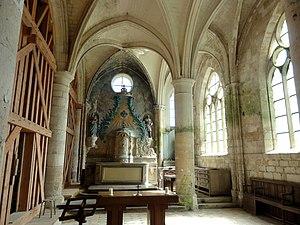
Chœur, vue vers l'est.
L'église Notre-Dame-de-l'Assomption est une église catholique située à Haravilliers, en France. De dimensions généreuses par rapport à l'importance du village, elle se distingue au premier regard pas son haut clocher-tour précédant la façade méridionale, mais il n'est pas d'un grand intérêt architectural. L'élément le plus remarquable est la tourelle d'escalier romane à l'angle sud-ouest de l'édifice, coiffé par un lanternon richement décoré. L'organisation et le plan de l'église sont difficiles à comprendre, car presque chaque siècle a laissé ses traces, et tous les styles architecturaux du roman tardif jusqu'au classicisme sont représentés, hormis le gothique flamboyant. En même temps, les différentes parties de l'église réunissent souvent des éléments provenant d'époques différentes. L'édifice est classé monument historique depuis 1915.